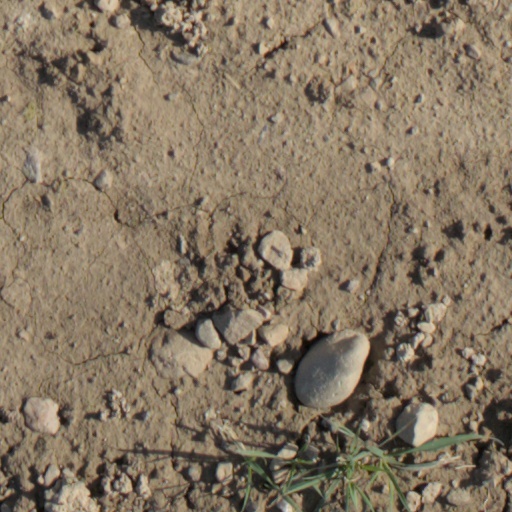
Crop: wheat